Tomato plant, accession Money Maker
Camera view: horizontal (90 deg, fisheye); turntable rotation: 210 degrees
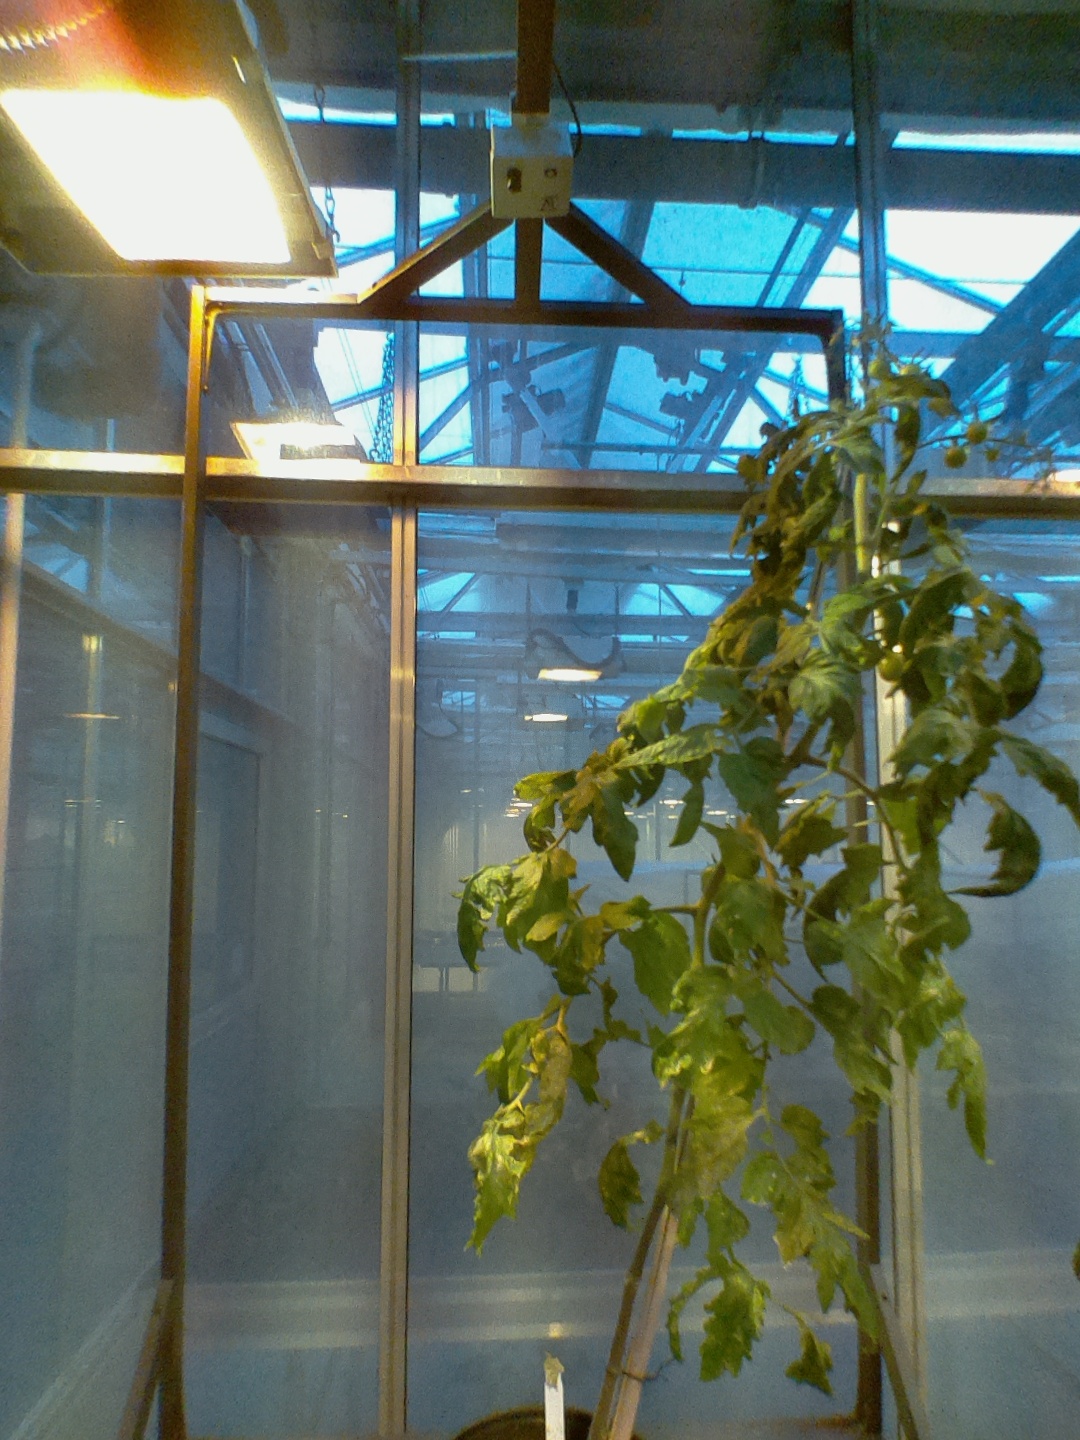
BBCH growth stage 75: 50%-60% of final fruit size